First-dollar gross

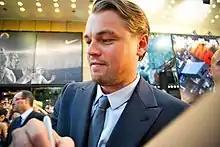
For "Inception", DiCaprio chose to forgo his normal rate in favor of first-dollar gross.

If a film does well, a first-dollar gross arrangement can be very lucrative for the participant. Natalie Wood took 10 percent of the first-dollar gross on "Bob & Carol & Ted & Alice", which according to Freddie Fields earned her more money than she did on any other movie. Cameron Diaz negotiated first-dollar gross on "Bad Teacher", and netted $42 million. Sandra Bullock made more from her 15 percent first-dollar gross deal on "Gravity" than from her upfront pay of $20 million. In his heyday, Arnold Schwarzenegger received 25 percent first-dollar gross.